Charles Mayne Young

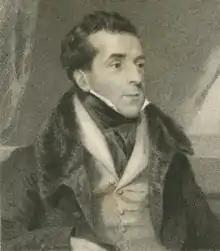
An 1822 print of Charles Young

Charles Mayne Young (10 January 1777 – 1856) was an English actor. He was born to a respected London surgeon (doctor). His first stage appearance was in Liverpool on 20 September 1798, where he played a Young Norval in Home's blank verse tragedy "Douglas". Young's first London appearance was in 1807, as Hamlet with his friend Charles Mathews playing Polonius. "With the decline of John Philip Kemble, and until the coming of Kean and Macready, he was the leading English tragedian". He retired in 1832 in a farewell performance playing Hamlet with, as a special honour to him, Mathews as Polonius and Macready as the Ghost.